Child labour in Africa

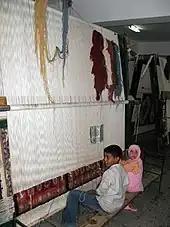
Home-based carpet weaving enterprise in Egypt deploying child labour

Suda, in 2001, estimated that Kenya had 3 million children working in intolerable conditions and who were visible. The number of invisible child workers, claims Suda, were much larger. The visible child labour in Kenya were engaged in agriculture, tourism industry, quarries and mines, pastoral labour, mining, garbage collection, fishing industry, and the transport sector where they move from place to place as " "Matatu" touts".